Introduction to viruses

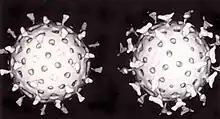
Two rotavirus particles: the one on the right is coated with antibodies which stop its attaching to cells and infecting them

Specific immunity to viruses develops over time and white blood cells called lymphocytes play a central role. Lymphocytes retain a "memory" of virus infections and produce many special molecules called antibodies. These antibodies attach to viruses and stop the virus from infecting cells. Antibodies are highly selective and attack only one type of virus. The body makes many different antibodies, especially during the initial infection. After the infection subsides, some antibodies remain and continue to be produced, usually giving the host lifelong immunity to the virus.